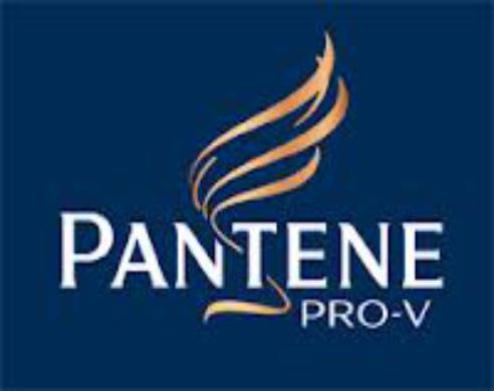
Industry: Necessities